Jason (Spanish footballer)

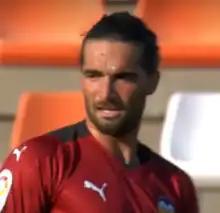
Jason with Valencia in 2021

David Remeseiro Salgueiro (born 6 July 1994), known as Jason, is a Spanish professional footballer who plays as a right winger for Saudi Pro League club Al-Fayha.